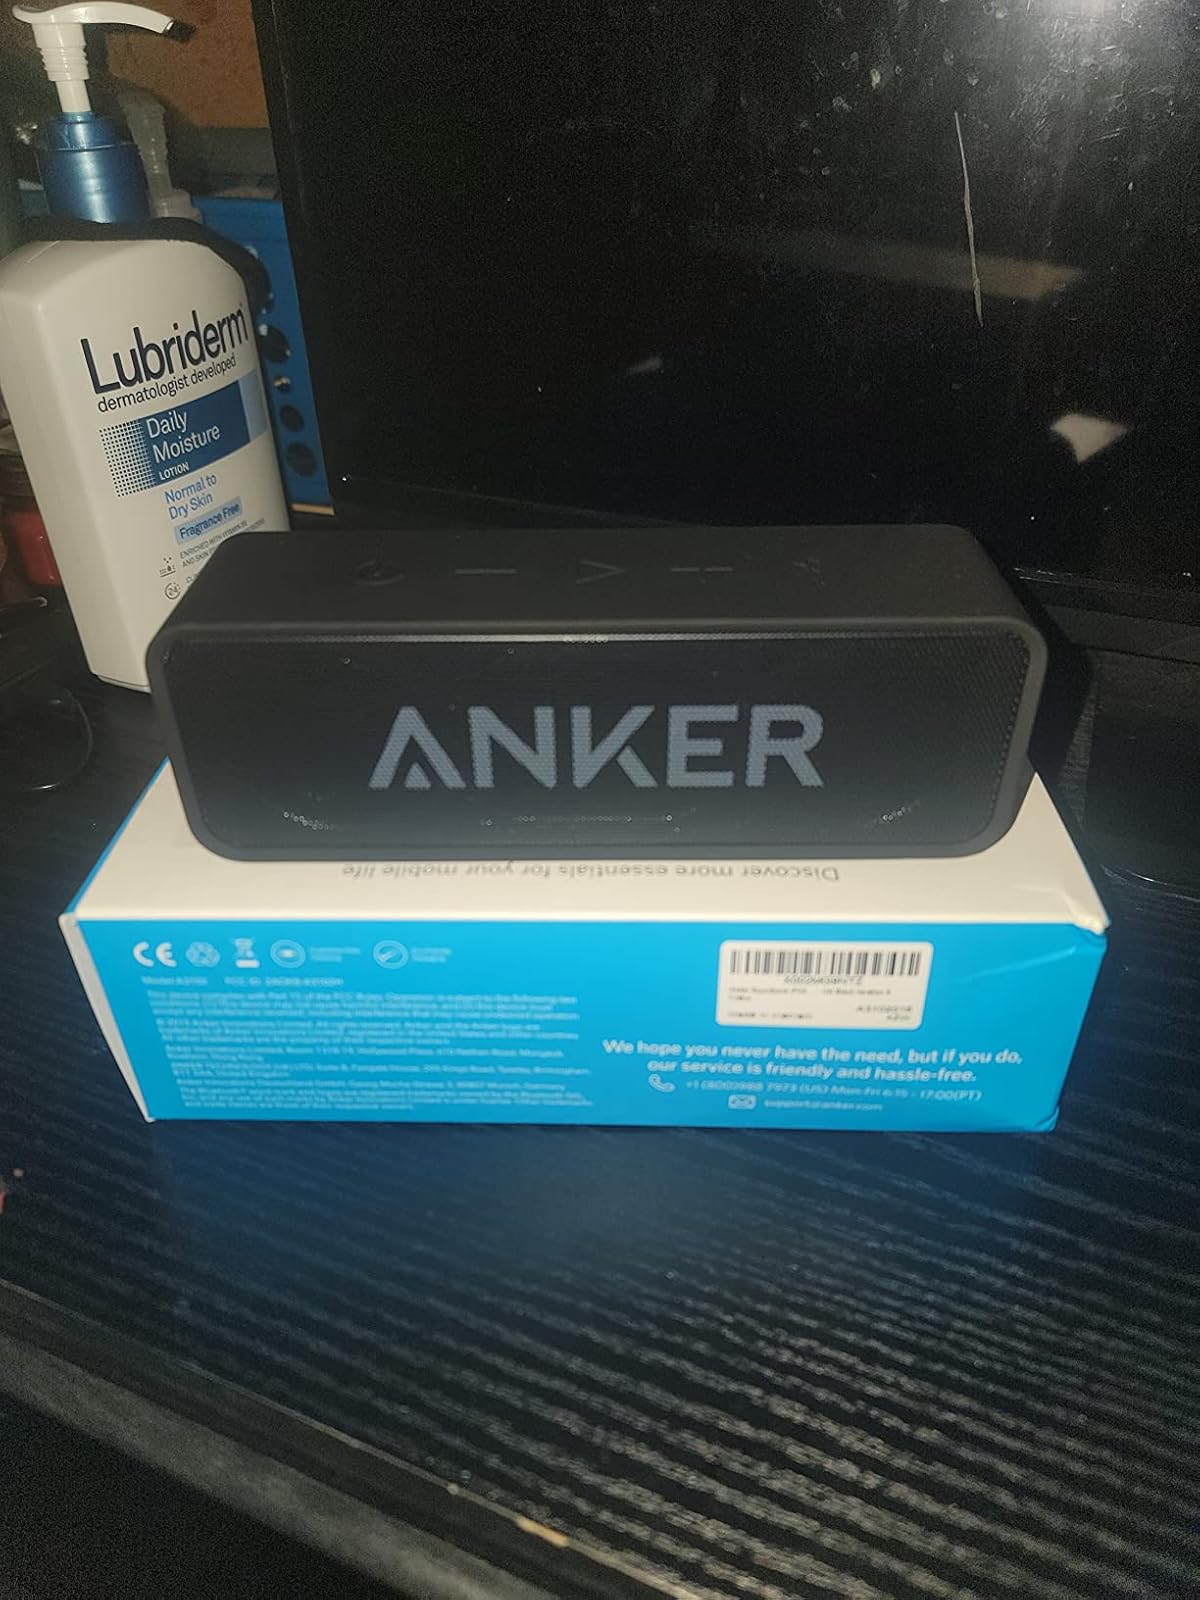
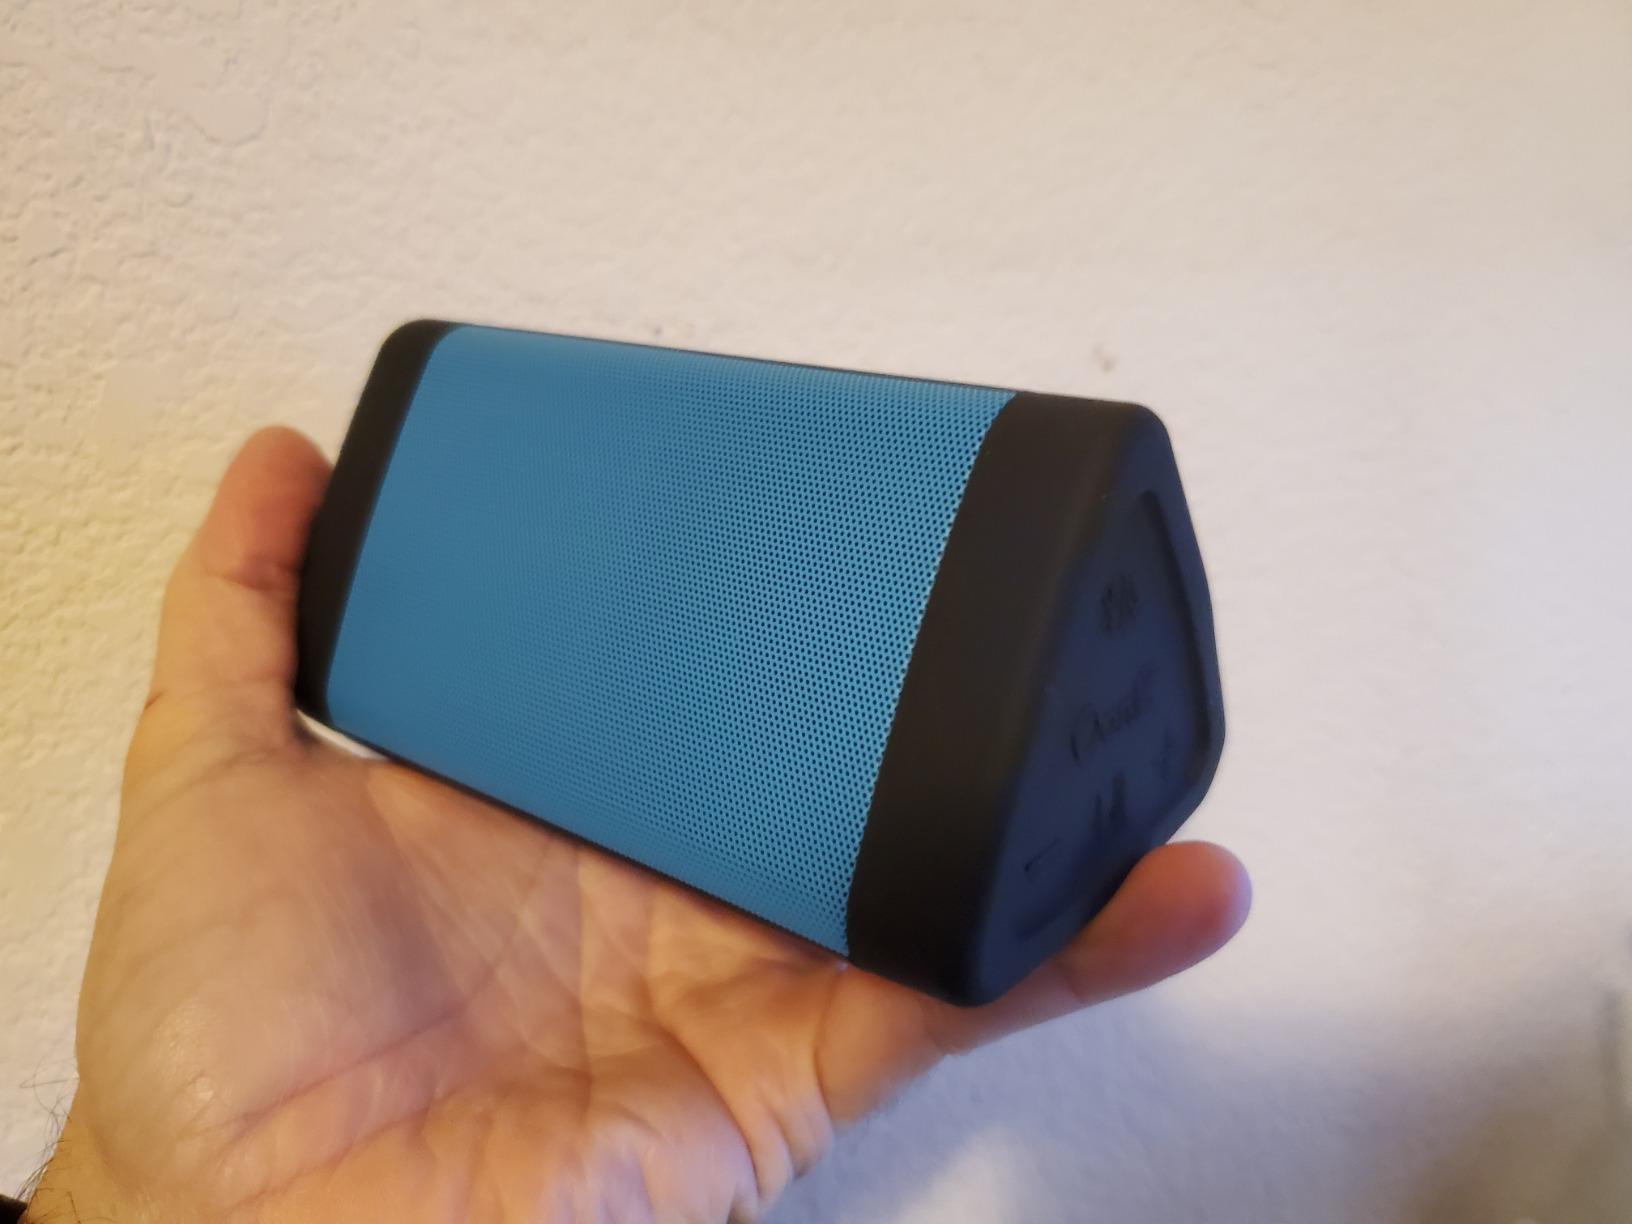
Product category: speaker
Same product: no